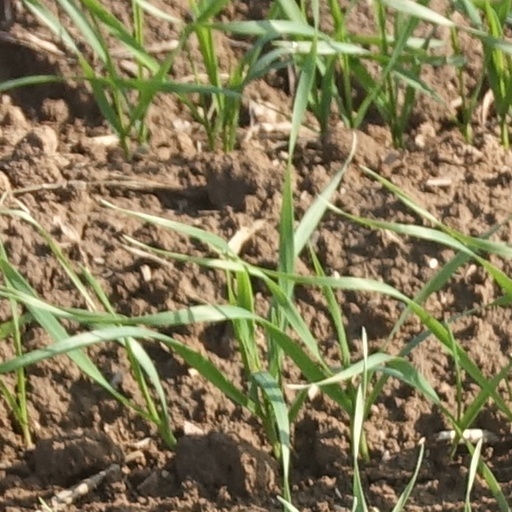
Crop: wheat